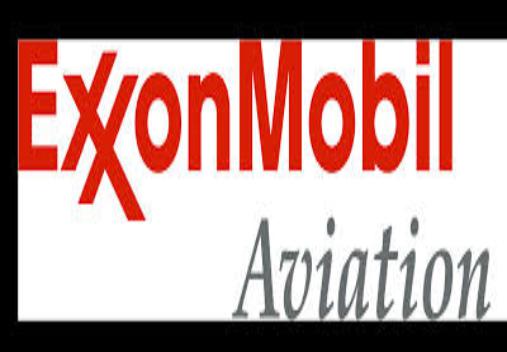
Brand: ExxonMobil
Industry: Transportation